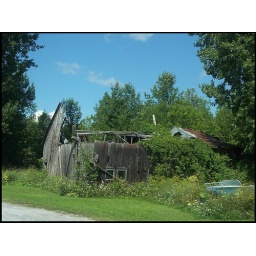
An abandoned house somewhere in Vermont, if I remember correctly. It even has an abandoned boat in the yard!